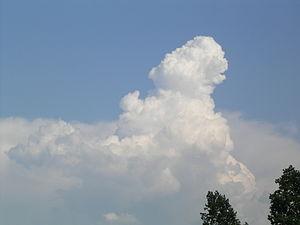
L’extension verticale d'un nuage est la distance verticale entre le niveau de la base d'un nuage et celui de son sommet. Elle est mesurée en pieds, en mètres ou en différence de pression atmosphérique entre les deux niveaux correspondants.